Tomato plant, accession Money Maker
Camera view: horizontal (90 deg, fisheye); turntable rotation: 270 degrees
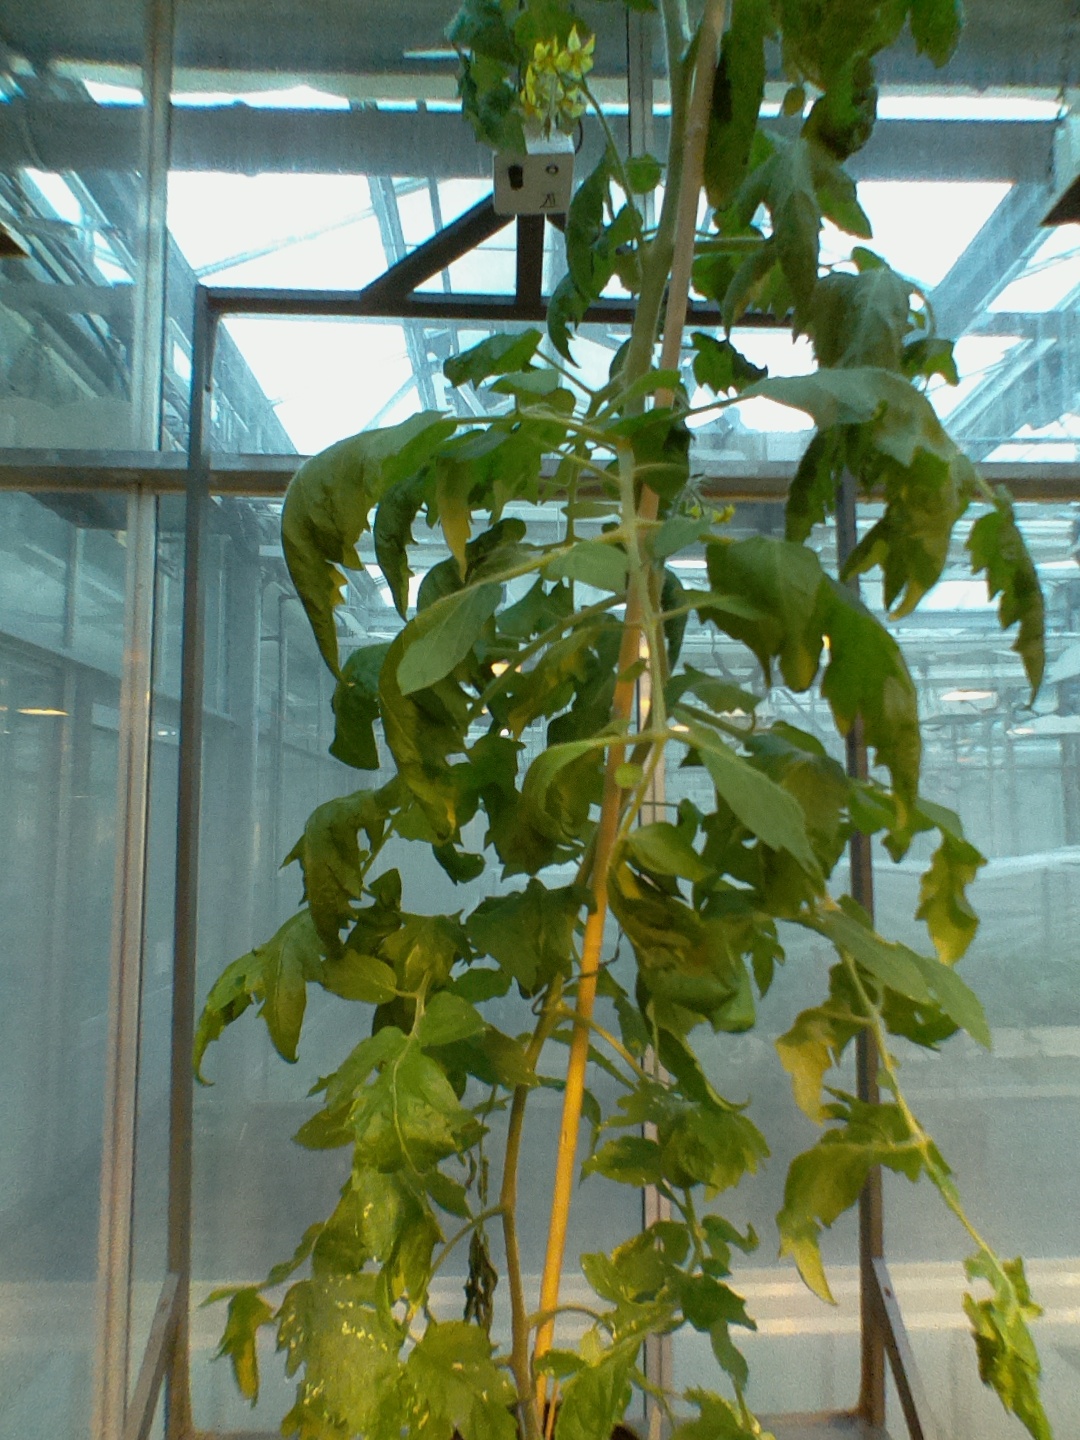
BBCH growth stage 69: End of flowering, 90%-100% of flowers open, more petals falling